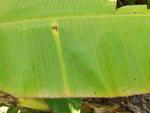
Label: xamthomonas